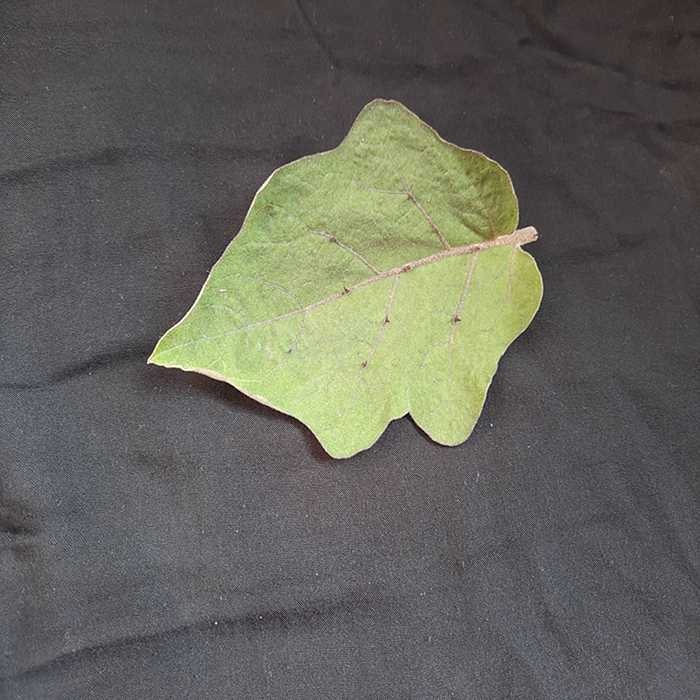
Plant: Eggplant
Label: Eggplant fresh leaf